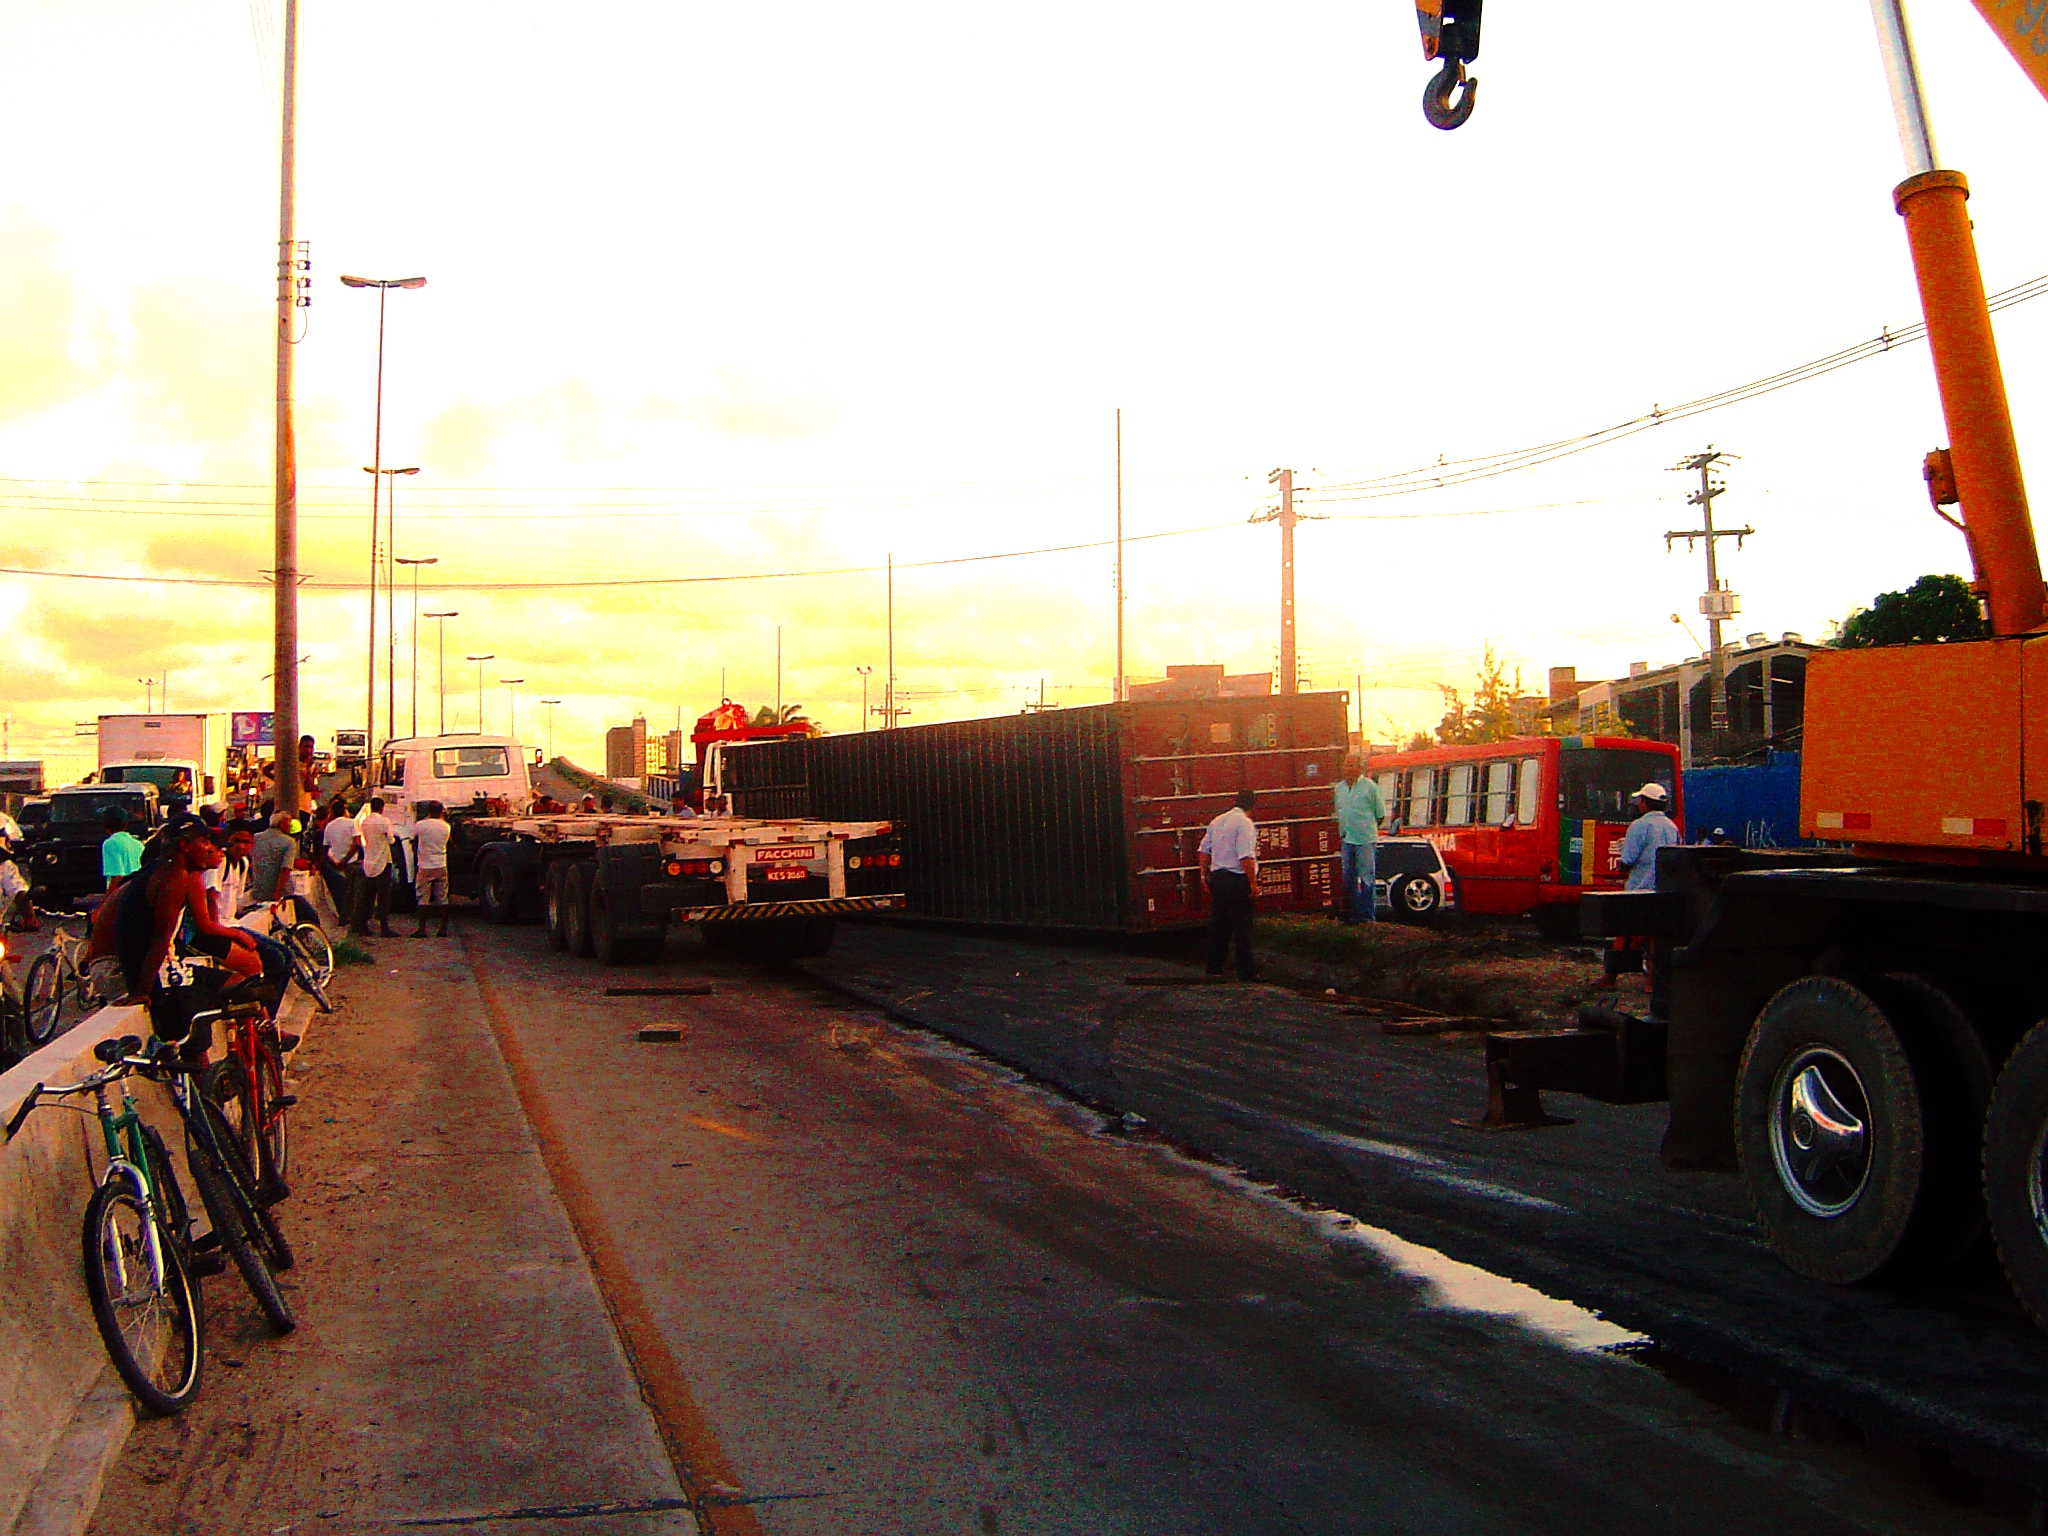
road, street, asphalt, transport, truck, vehicle, lane, trafficjam, container, infrastructure, crane, viaduct, accident, br, motorway, recife, pernambuco, br101, engarrafamento, carreta, guindastes, viaduto, curiouspeople, scoopt